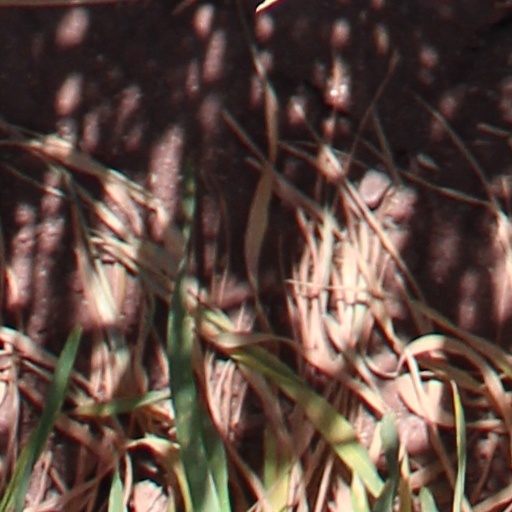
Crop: wheat